Woman to Woman (campaign)

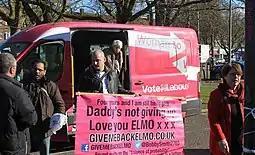
Fathers 4 Justice protesting the Pink Bus

The campaign visited 70 constituencies promoting Labour's "women's manifesto", which focused on five areas the party identified as being important to female voters: childcare, social care, domestic violence, equal pay and political representation. Harman campaigned on enabling voter engagement with the nine million women who did not vote in 2010. The campaign involved a pink 16-seater Ford Transit travelling Britain with female members of Ed Miliband's Shadow Cabinet supporting Labour prospective parliamentary candidates around the country. Another goal of the campaign was to achieve a , an equal split of men and women in the 650-seat House of Commons. There was some debate amongst the media over whether the bus was magenta or fuchsia, before Harman later admitted the colour was pink, a colour commonly regarded as a gender stereotype.